Berlin Goddess

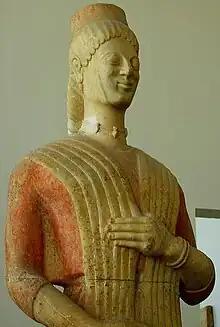
Traces of pigment present on the Berlin Goddess

The kore depicts a woman standing stoically, wearing an "epiblema", a rectangular shawl over a belted peplos. Standing in frontal pose, with arms bent, she holds a pomegranate on her right hand by her right hip, which is known for its funerary associations.